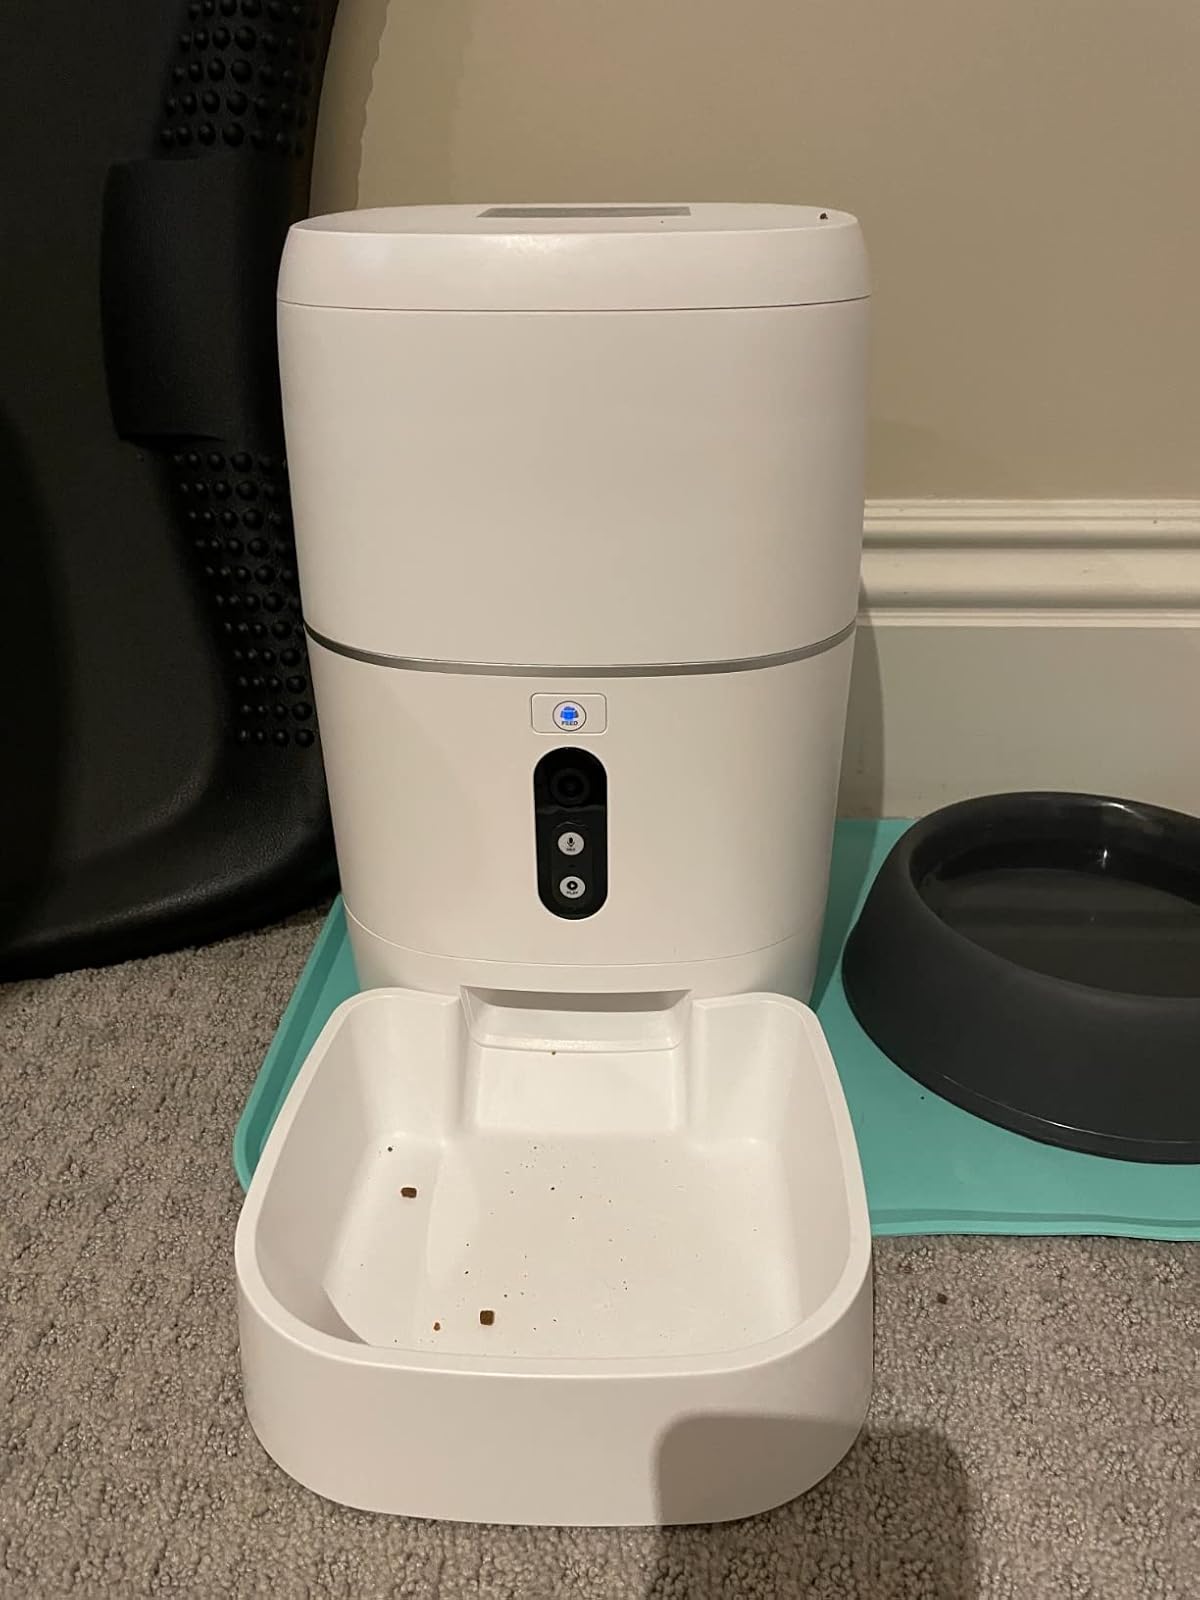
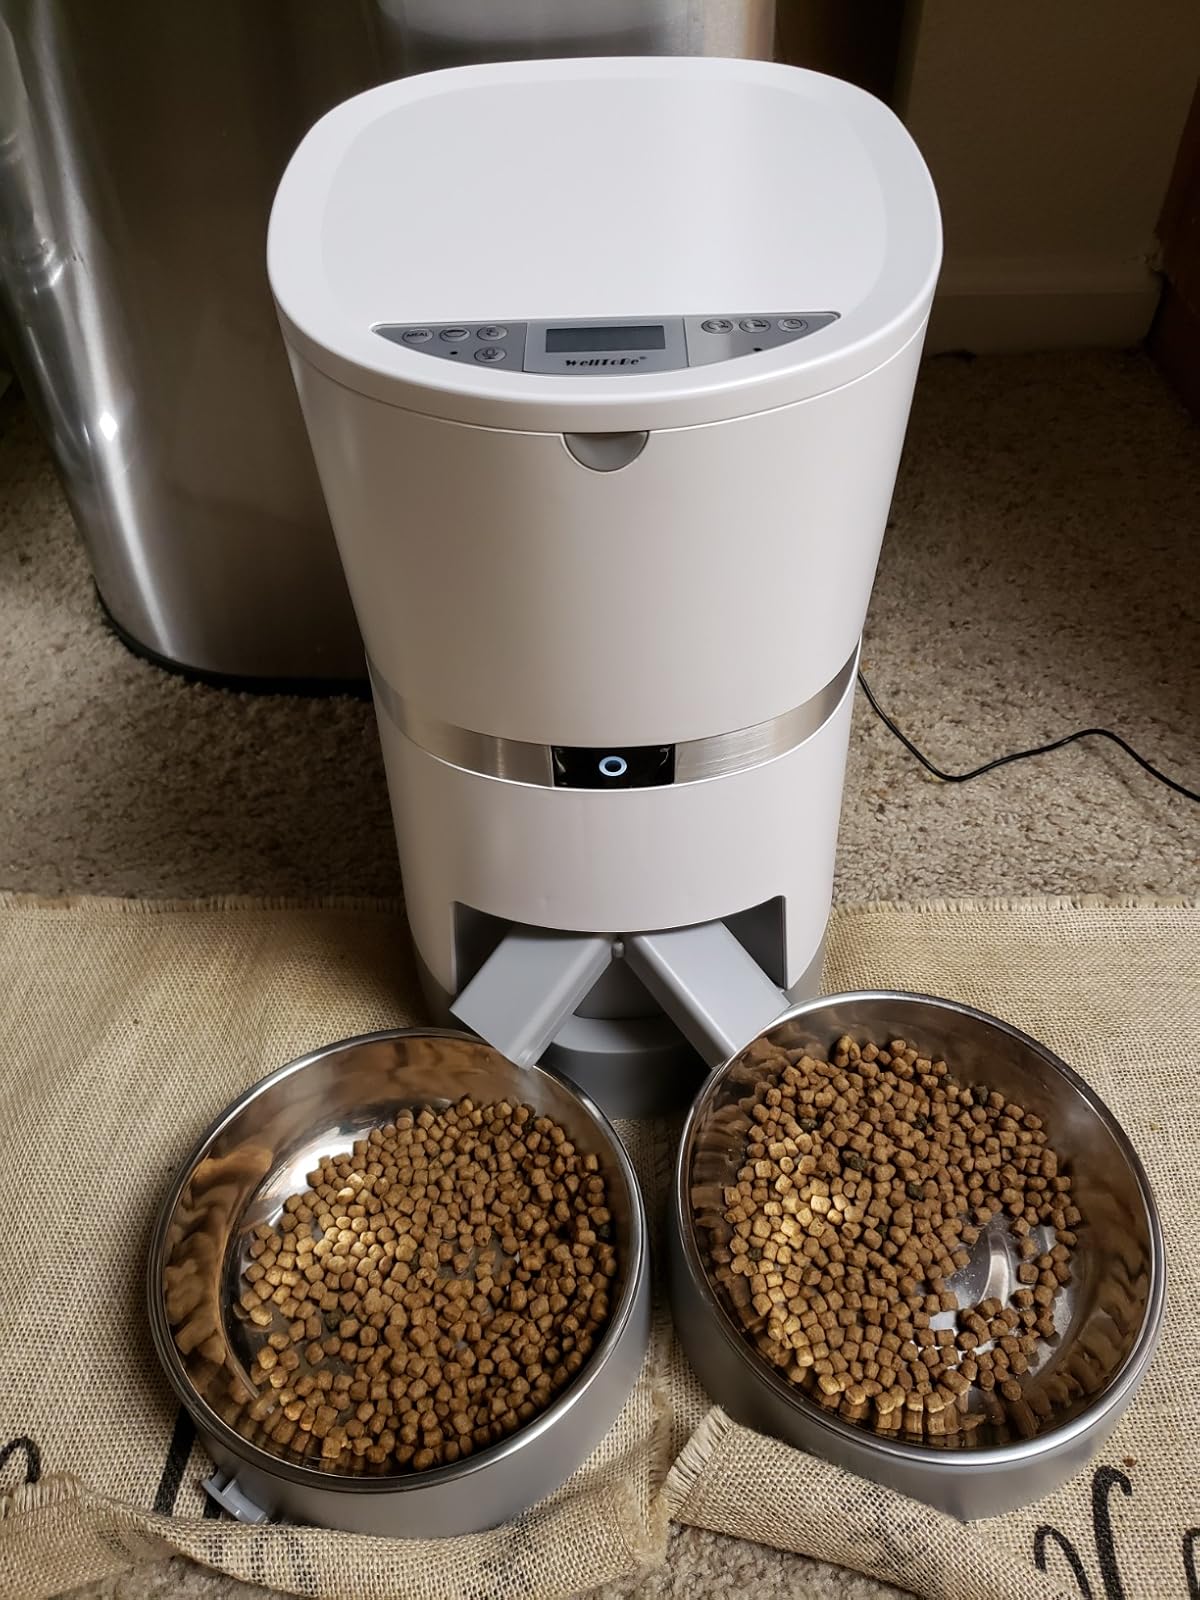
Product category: items_feeder
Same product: no